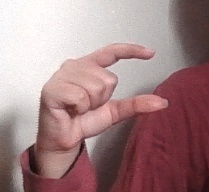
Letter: dal